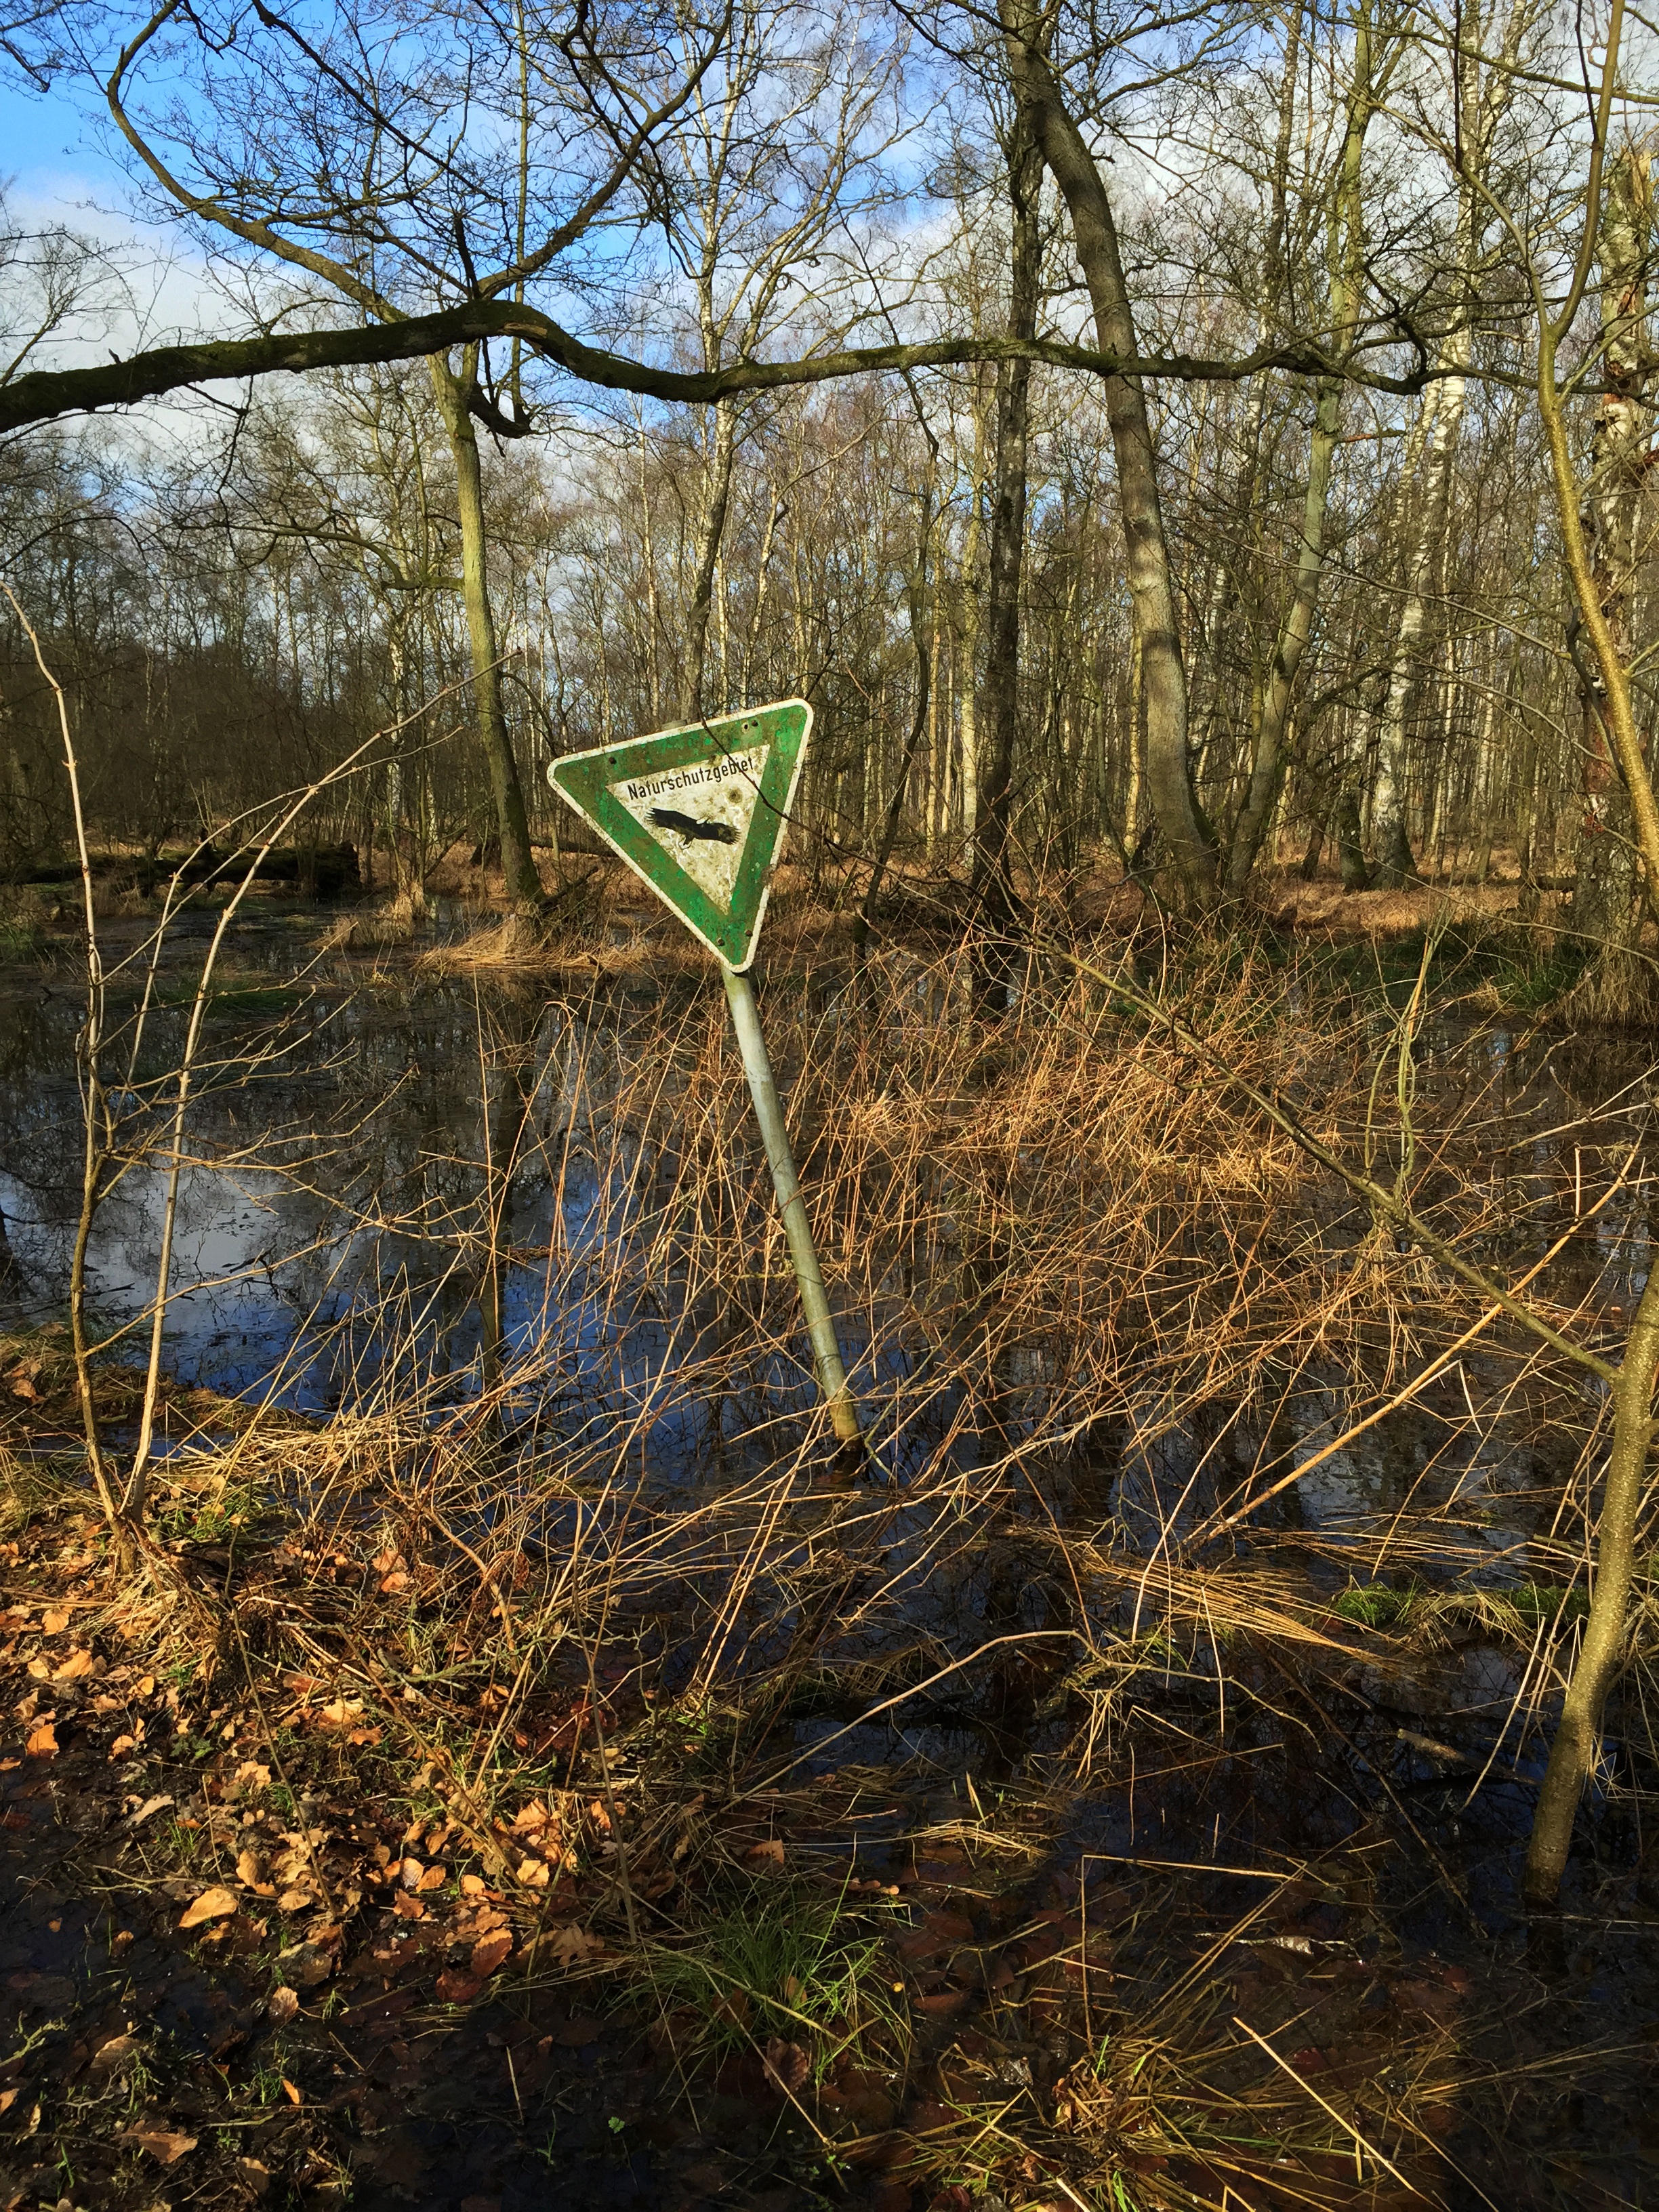
landscape, tree, water, nature, forest, grass, swamp, wilderness, branch, plant, wood, sun, trail, sunlight, leaf, lake, river, moss, green, autumn, frog, season, moor, animals, wetland, bog, woodland, habitat, species, rural area, beech wood, natural environment, woody plant